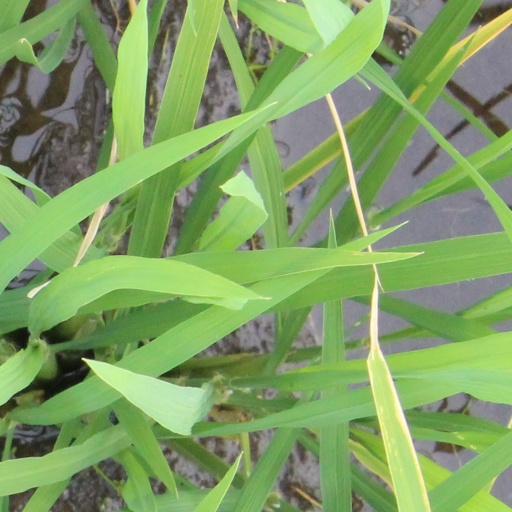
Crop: rice